Debra Paget

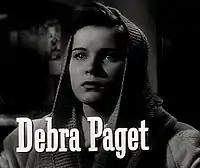
Paget in the trailer for "Cry of the City" (1948)

Paget's first notable film role was as Teena Riconti in "Cry of the City", a 1948 film noir directed by Robert Siodmak for 20th Century Fox studios, where the young 14 year-old actress played the girlfriend of a hoodlum played by 38 year-old Richard Conte.